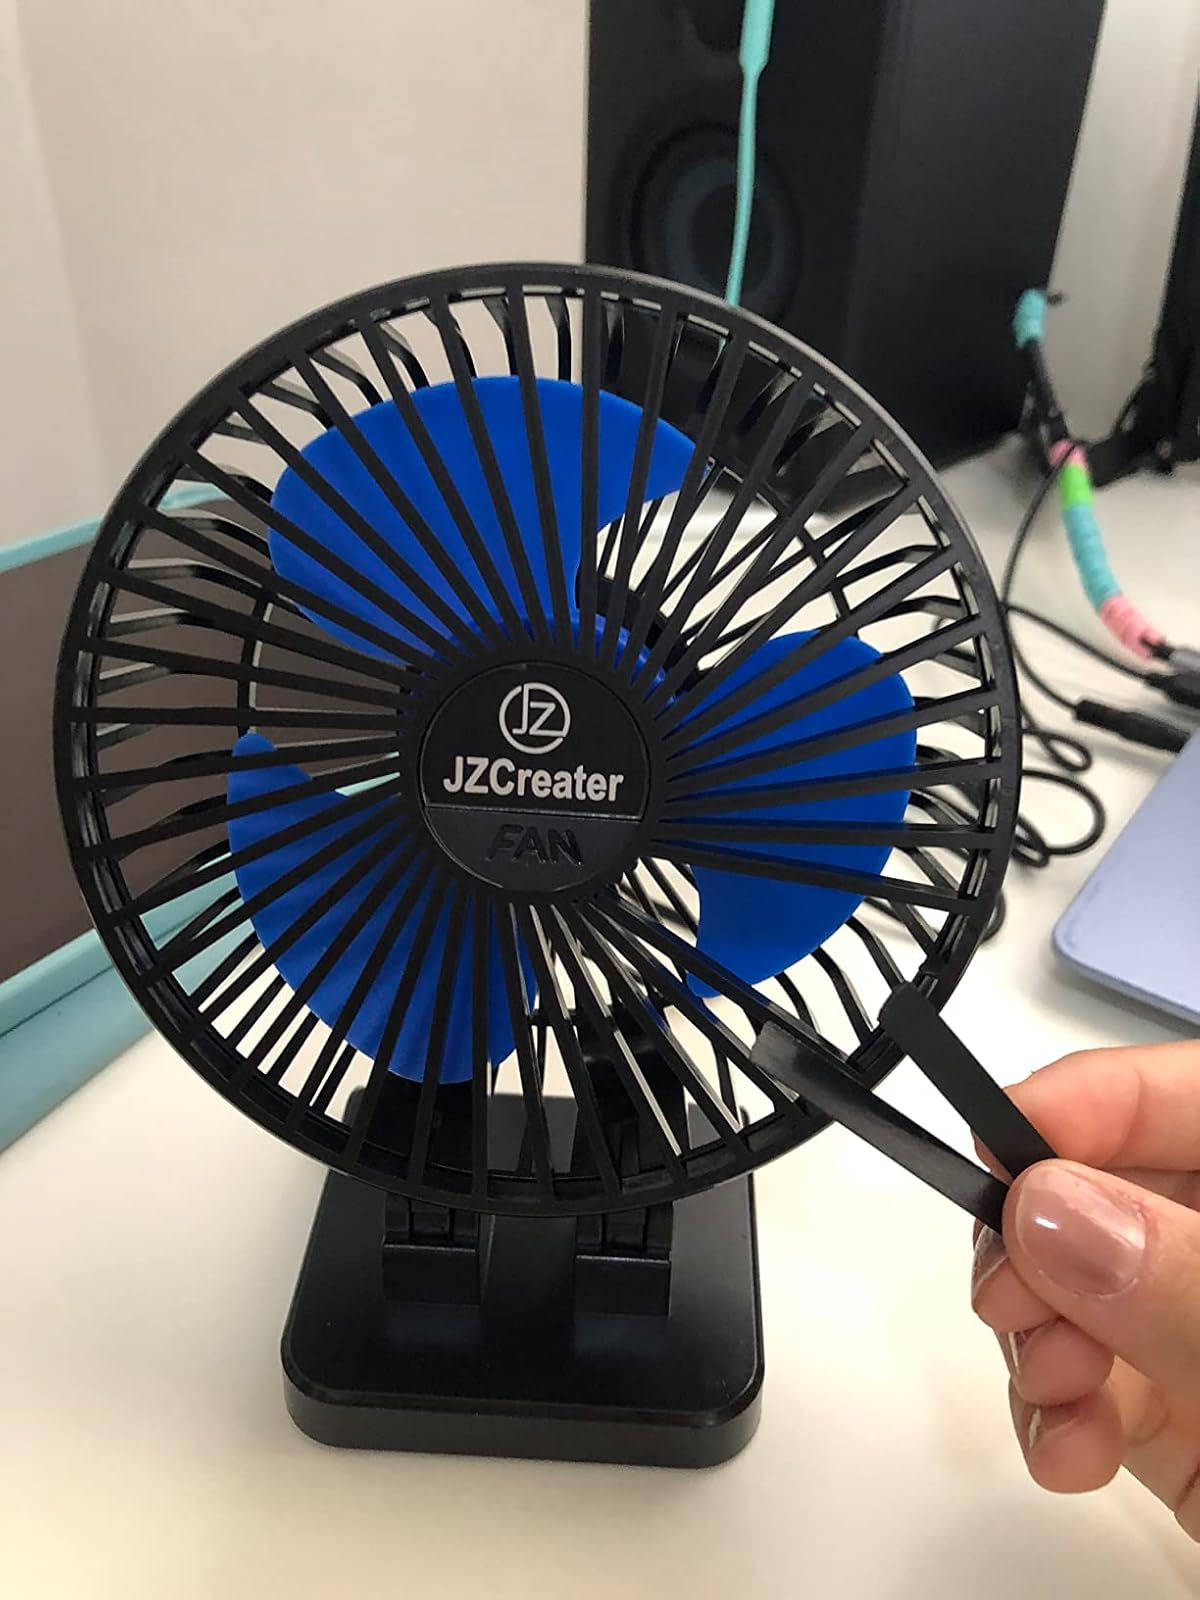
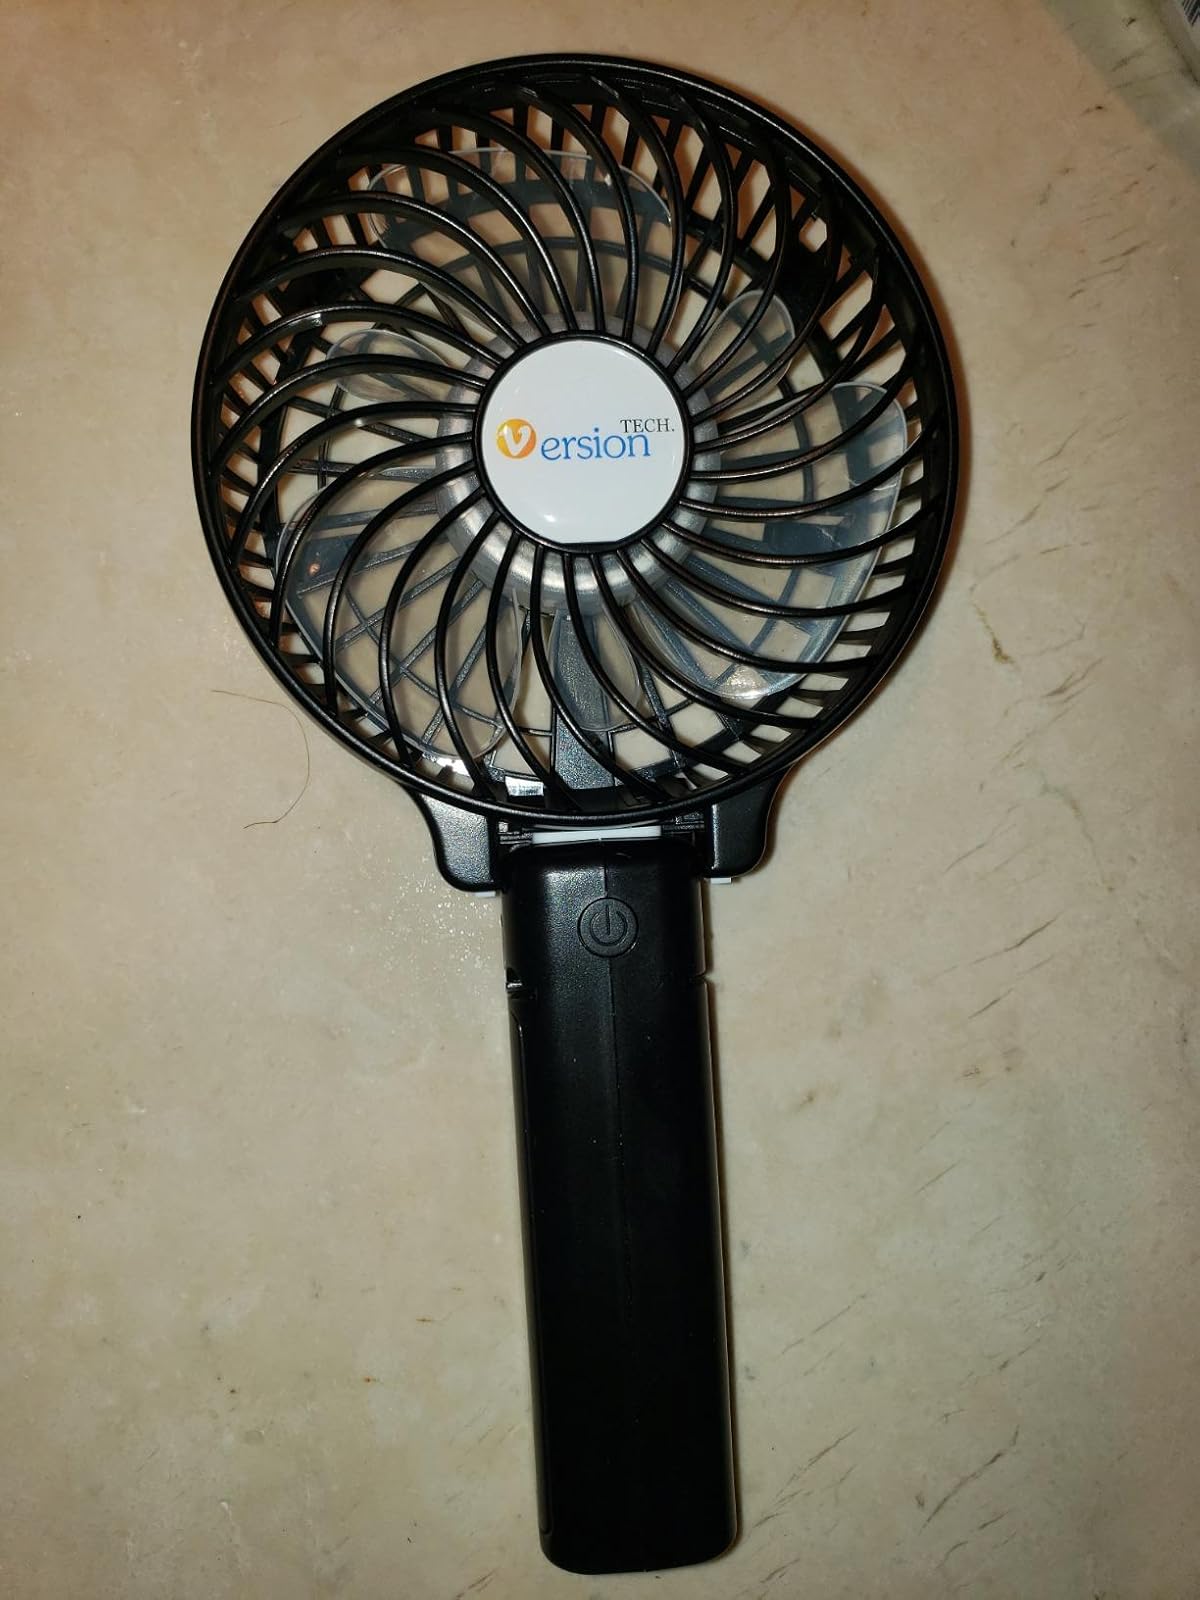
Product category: fan
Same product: no